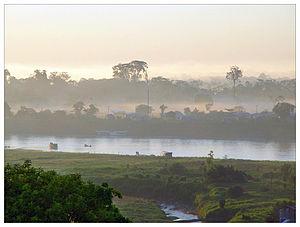
Cet article recense les zones humides du Brésil concernées par la convention de Ramsar.
Le rio Juruá est un des principaux affluents de l'Amazone. Il rejoint la longue section du fleuve qui porte le nom de rio Solimões; il coule au Pérou et surtout au Brésil.